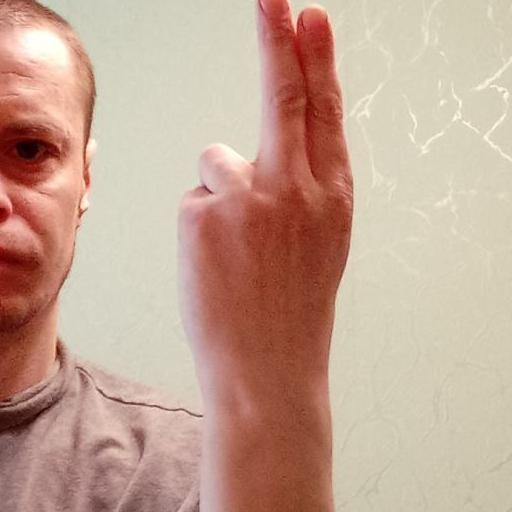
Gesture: two_up_inverted